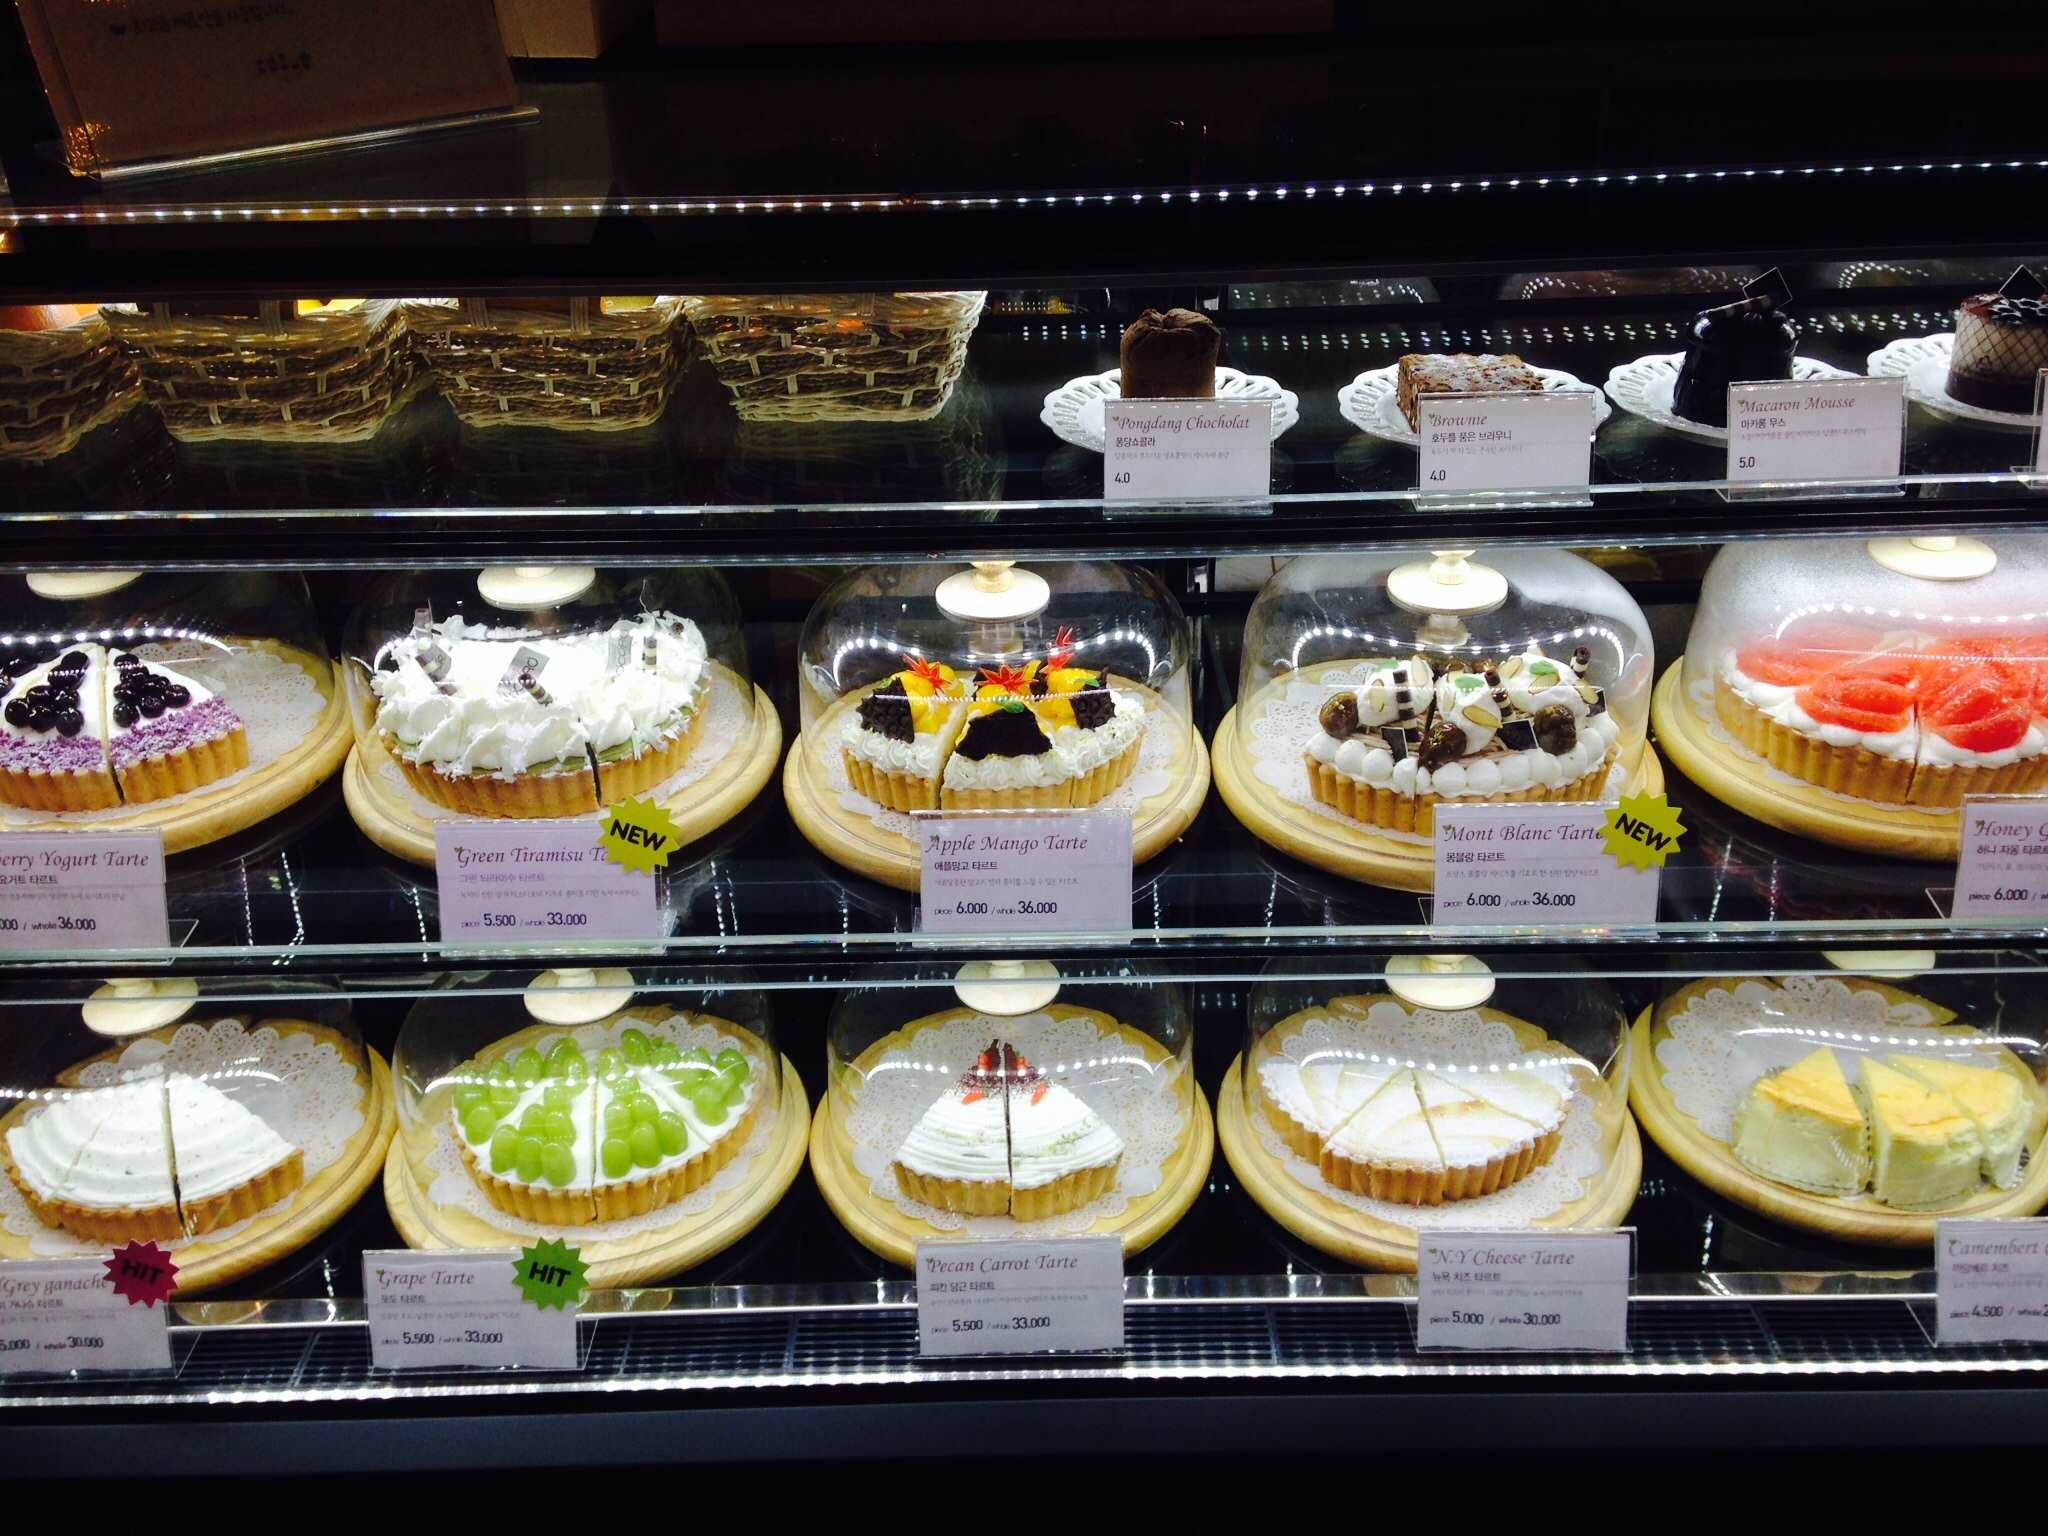
restaurant, dish, meal, food, breakfast, cuisine, bakery, buffet, asian food, republic of korea, sense, piece of cake, dessert cafe, sweet as coco, cheongju